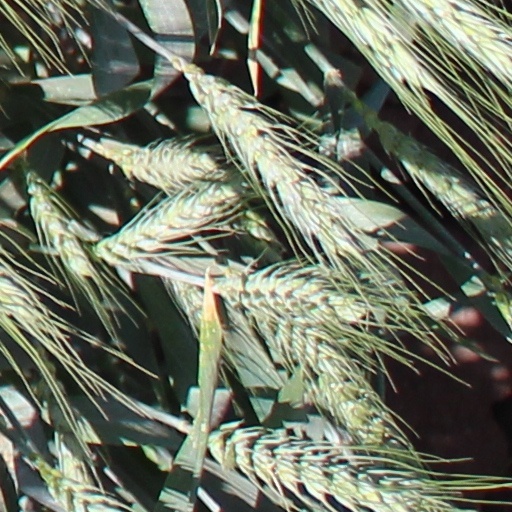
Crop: wheat